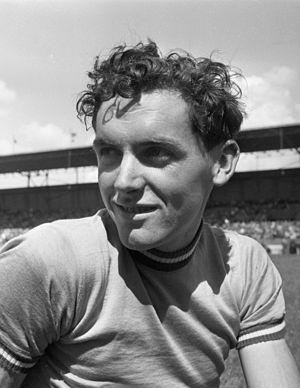
Adri Voorting, né le 15 février 1931 à Haarlem et mort le 1ᵉʳ août 1961 à Berg-op-Zoom, est un coureur cycliste professionnel néerlandais.